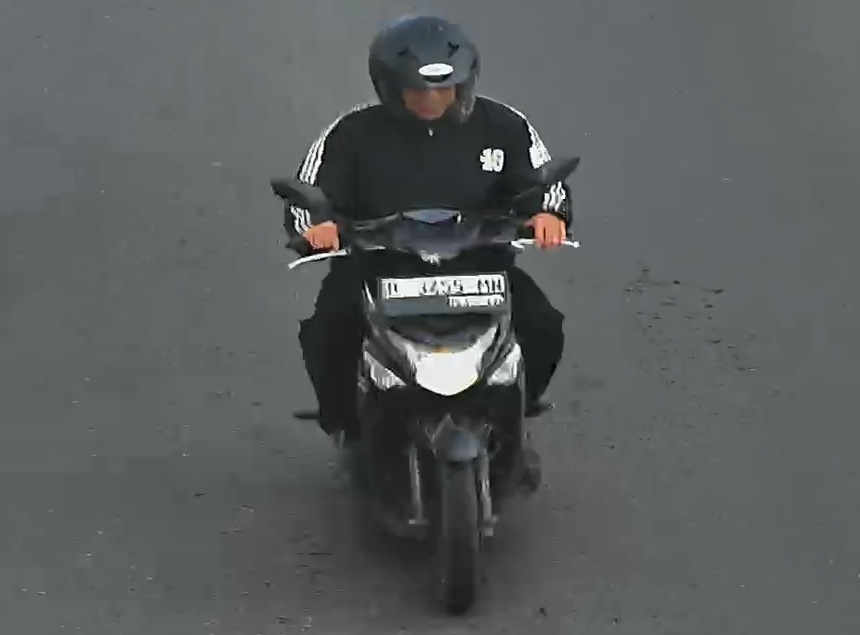
person-with-helmet: 1
person-without-helmet: 0